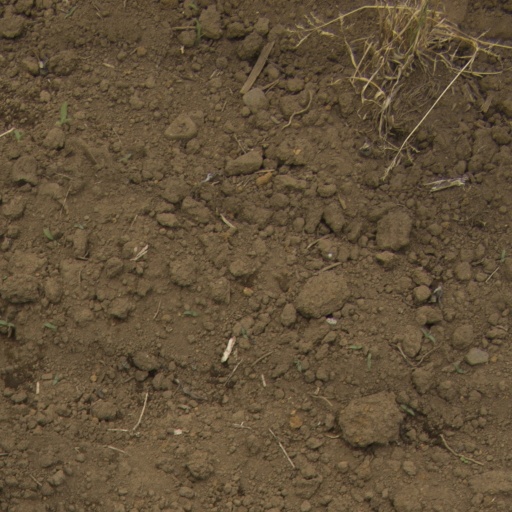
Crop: Jerusalem artichoke